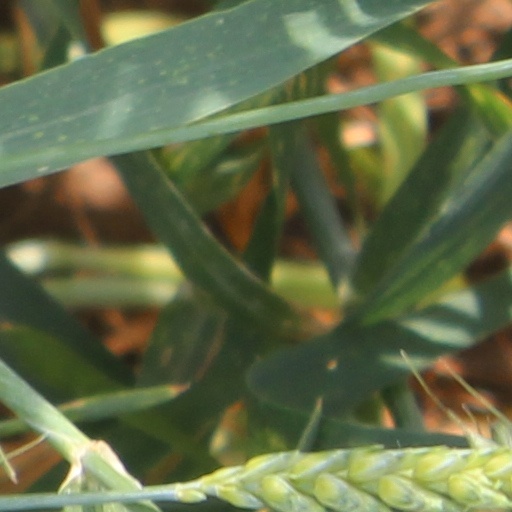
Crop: wheat